Introduction and Allegro (Ravel)

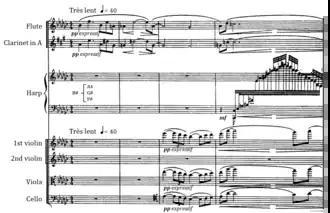
musical score with lines for flute, clarinet, harp and string quartet

The work is in G-flat major. It typically plays for between ten and eleven minutes. The opening is marked and , the metronome mark is ♩ =40, and the time is . The 26-bar introduction presents three themes – the first two for woodwinds and the third for cello – which reappear in the allegro. The piece opens with a pianissimo duet for the flute and clarinet. The strings enter in the third bar, pianissimo, and the harp enters in the fourth with a wide-ranging arpeggio.